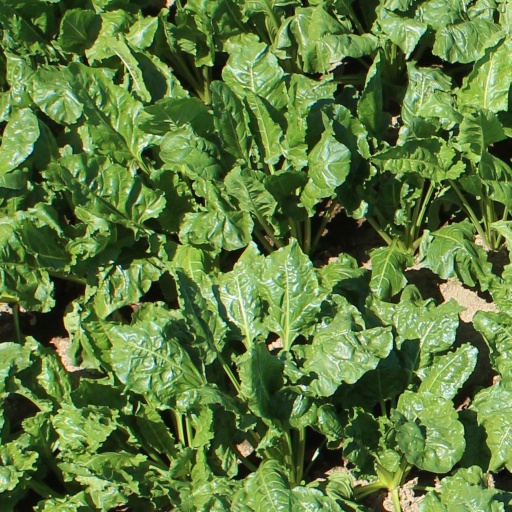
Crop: sugar beet